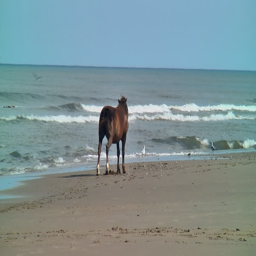
a wild stallion walks along the ocean shore at the outer banks